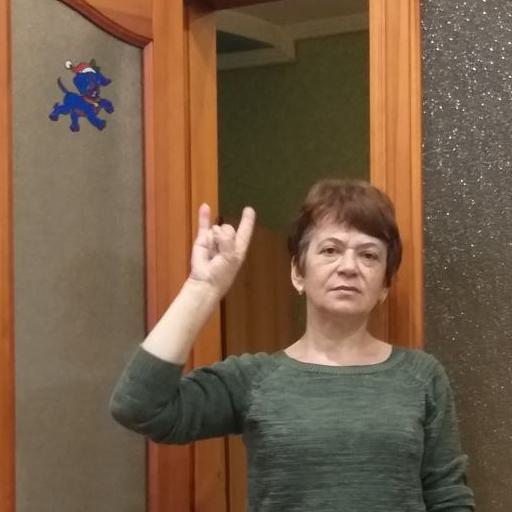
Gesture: rock